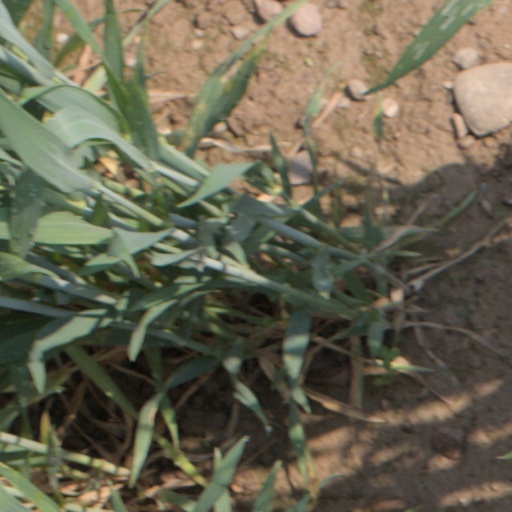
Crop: wheat